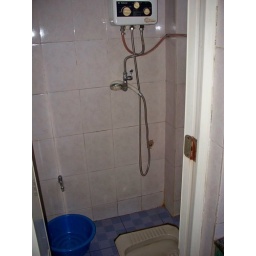
the bathroom at Cherry's, with hand-held shower &amp;amp; hot water heater over the toilet, right off the kitchen...literally a water closet!